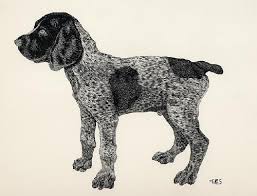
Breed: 211-n000059-German_short_haired_pointer